Thornhaugh

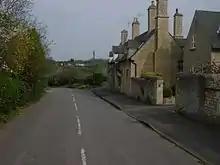
Russell Hill

St Andrew's Church dates from the 12th century, although much restored in the 19th century. The village sign commemorates the first Baron Russell of Thornhaugh. Although the main village is close to the A1 road, there is a significant hamlet (Home Farm, Leicester Road, Thornhaugh) with a dozen houses about one mile west of the main village just off the A47 road, consisting of an old hunting lodge (now two houses) and associated farm buildings (all now residential).